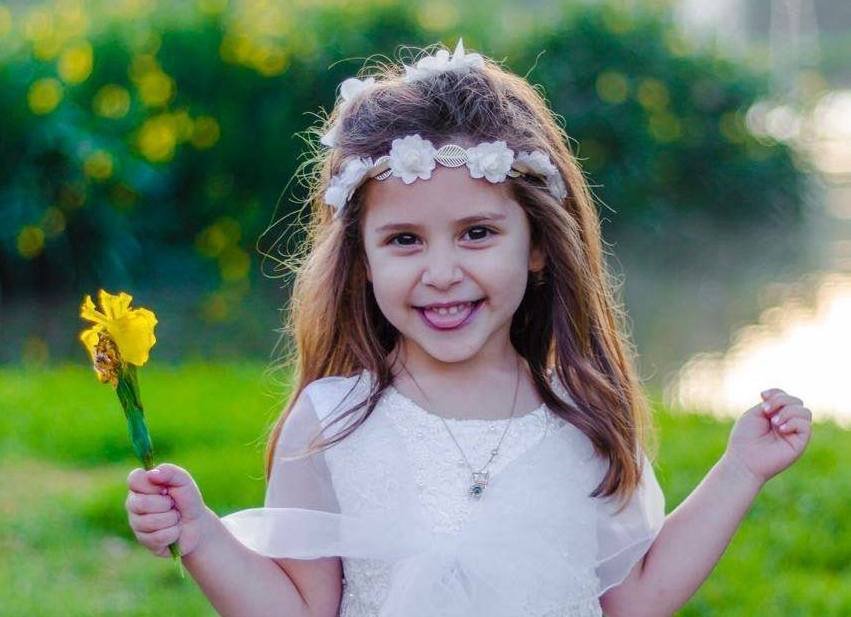
Gender: women